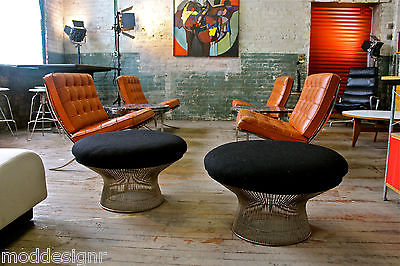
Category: chair